White-striped dorcopsis

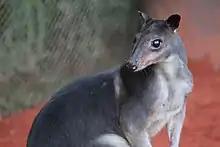
Close up

The white-striped dorcopsis is a terrestrial herbivore and browser but has also been seen during daylight hours turning over flat stones in search of insects and other organisms. It also feeds on the fruiting bodies of fungi and may play a part in spreading spores and thus maintaining healthy mycorrhizal communities in the forest. Single naked young have been found in the pouches of females during the months of January and April.